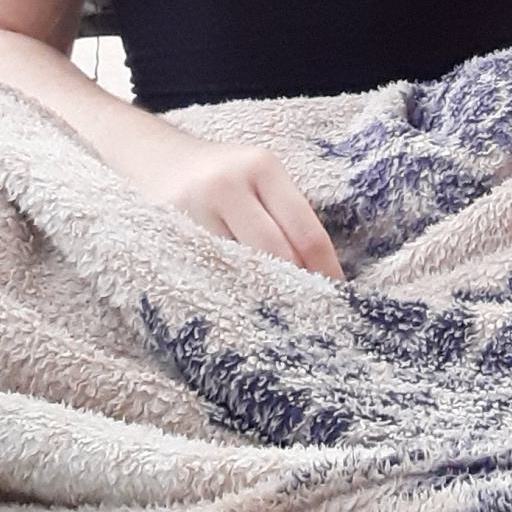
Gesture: no_gesture